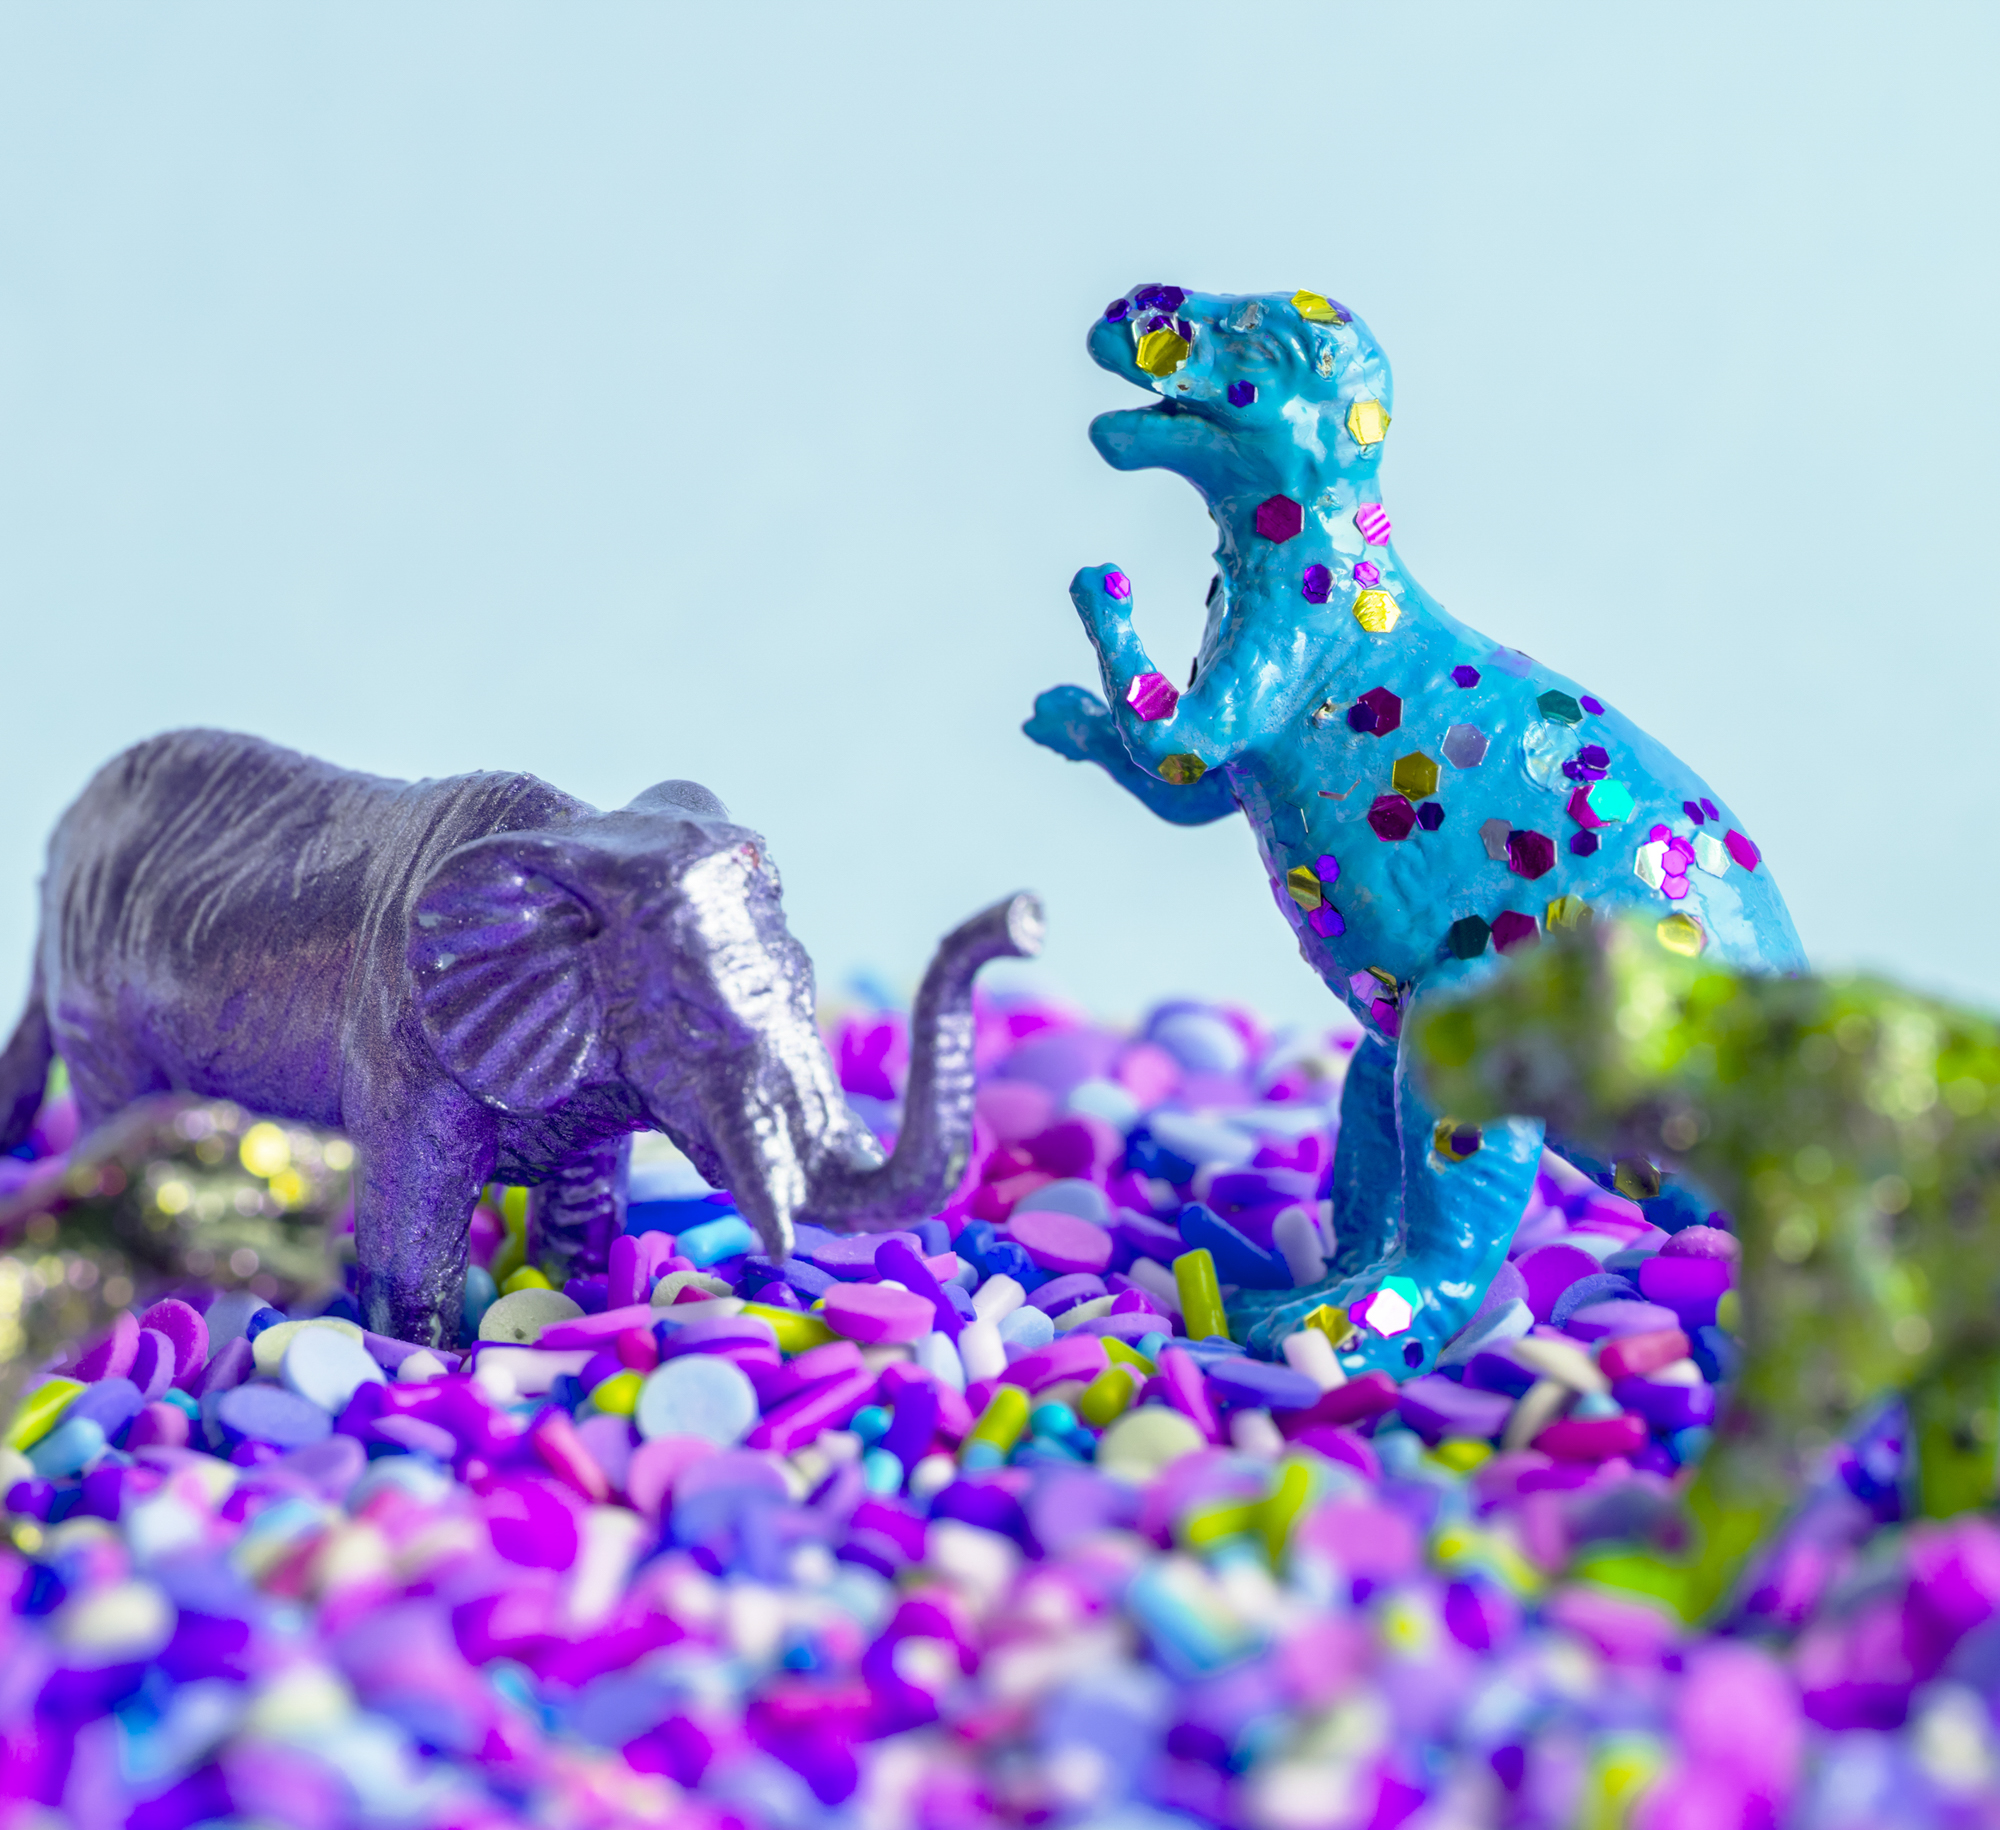
elephant, entertainment, figure, figurine, fun, funky, imagination, mammal, mix, model, negative effect, predator, shaped, sprinkle, sprinkles, sugar, sweet, sweets, texture, toy, vibrant, purple, organism, grass